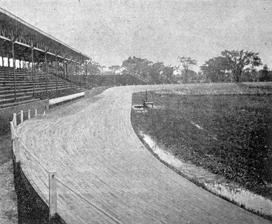
Building: Vélodrome de Queen's Park
Country: Canada
Year built: 1898
Vélodrome de Queen's Park Vélodrome de Queen's Park in 1899 Location Verdun , Montreal , Canada Coordinates 45°27′00″N 73°34′00″W / 45.45°N 73.566667°W / 45.45; -73.566667 Capacity 8,000–12,000 Surface Wood Construction Broke ground 25 April 1898 Opened 24 May 1898 The Vélodrome de Queen's Park was a velodrome in Verdun , Montreal , Canada. It hosted the 1899 ICA Track Cycling World Championships between 9 and 11 August. See also Sports portal Canada portal List of cycling tracks and velodromes References